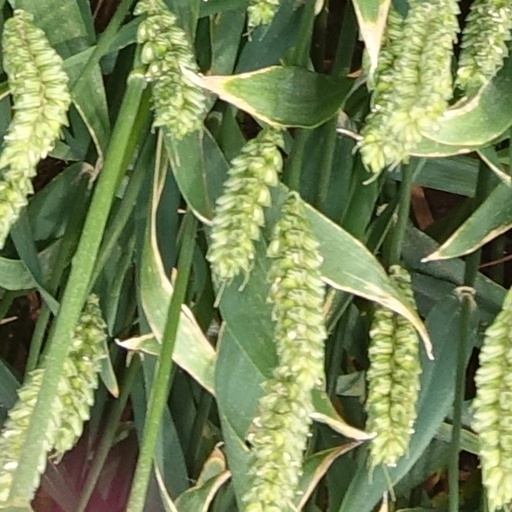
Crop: wheat